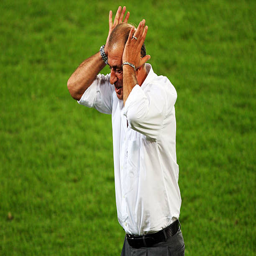
coach of gestures during the match .